Alaska Native religion

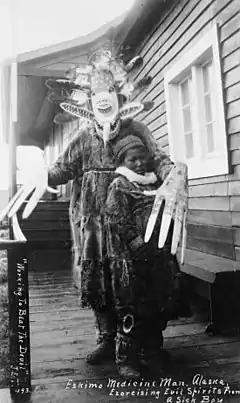
Yup'ik medicine man exorcising evil spirits from a sick boy. Nushagak, Alaska, 1890s.

Traditional Alaskan Native religion involves mediation between people and spirits, souls, and other immortal beings. Such beliefs and practices were once widespread among Inuit (including Iñupiat), Yupik, Aleut, and Northwest Coastal Indian cultures, but today are less common. They were already in decline among many groups when the first major ethnological research was done. For example, at the end of the 19th century, Sagdloq, the last medicine man among what were then called in English, "Polar Eskimos", died; he was believed to be able to travel to the sky and under the sea, and was also known for using ventriloquism and sleight-of-hand.